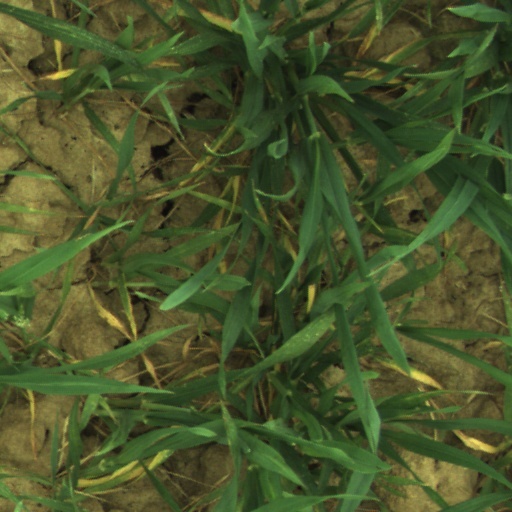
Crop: wheat